Shah Huzaib

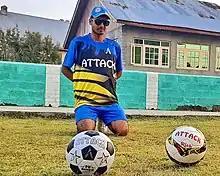
Shah Huzaib, trick-shots artist of Kashmir

Shah Huzaib is a freestyle footballer from Budgam district of Jammu and Kashmir known for his trick-shots. He attracted media attention after former Indian footballer Bhaichung Bhutia, actor Sunil Shetty, and German soccer player Toni Kroos shared his videos on Instagram.